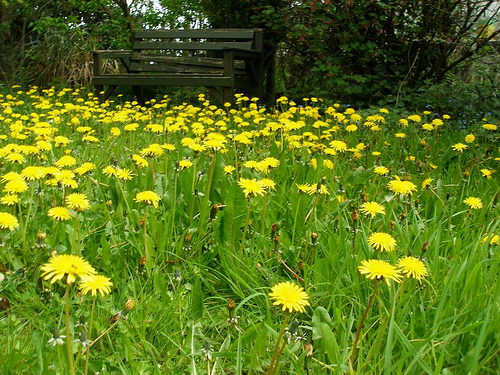
Flower: dandelion